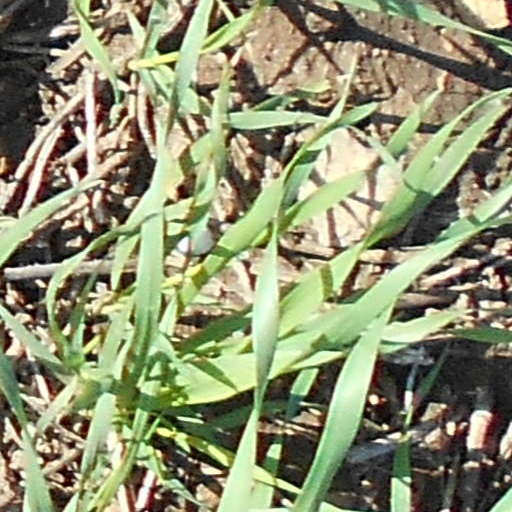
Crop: wheat